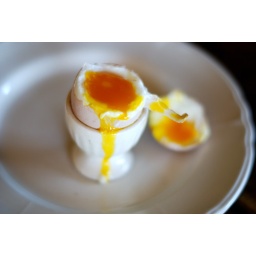
hen house to table in 10mins